198th Airlift Squadron

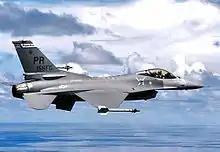
198th Fighter Squadron Block 15 F-16A ADF Fighting Falcon 82-0995

In March 1992, with the end of the Cold War, the 156th adopted the Air Force Objective Organization plan, and the unit was re-designated as the 156th Fighter Group. A few months later, on 1 June, Tactical Air Command was inactivated as part of the Air Force reorganization after the end of the Cold War. It was replaced by Air Combat Command (ACC).